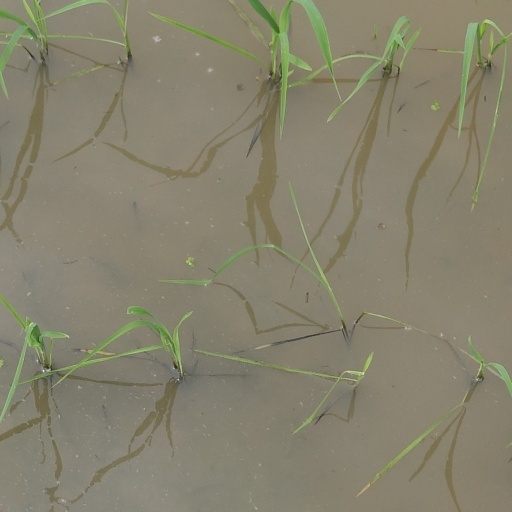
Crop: rice